Statue of Bobby Moore

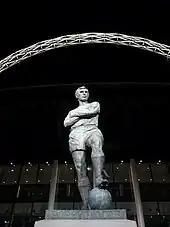
By night, beneath the Wembley Arch

Wembley National Stadium Ltd (WNSL) announced it was commissioning the statue in September 2005, while the new Wembley was being built, replacing the Old Wembley. According to Paul Kelso of "The Guardian", the statue was the Football Association's first official tribute to Moore.